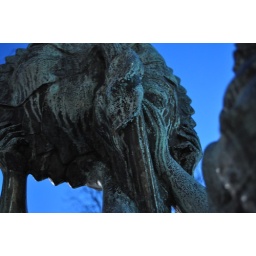
close shot of object held by boy and girl statue